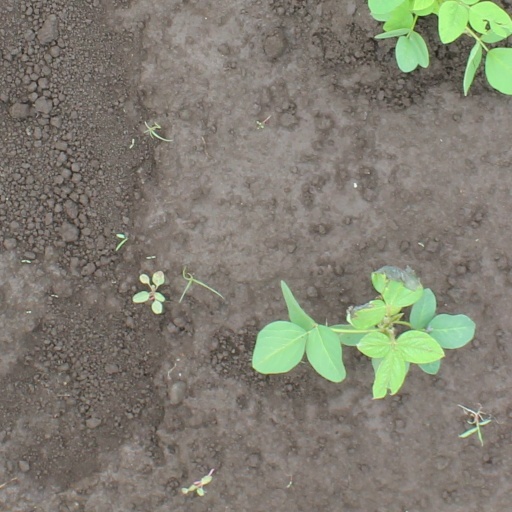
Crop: soybean